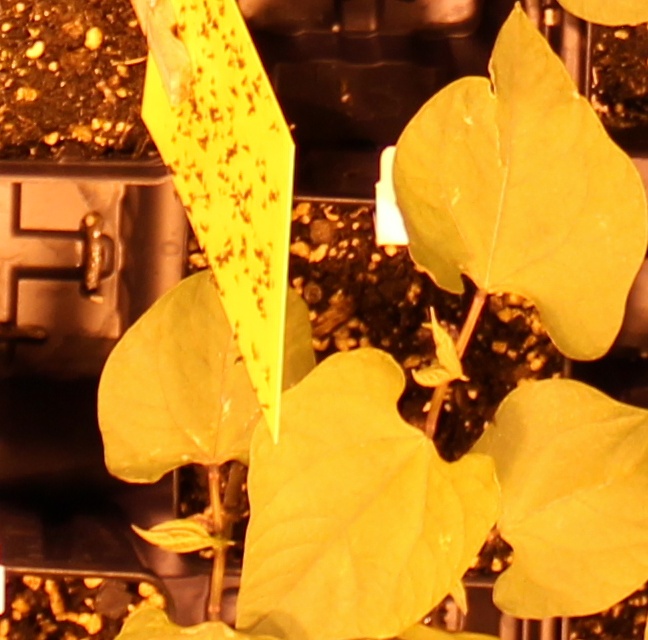
Label: Blackbean